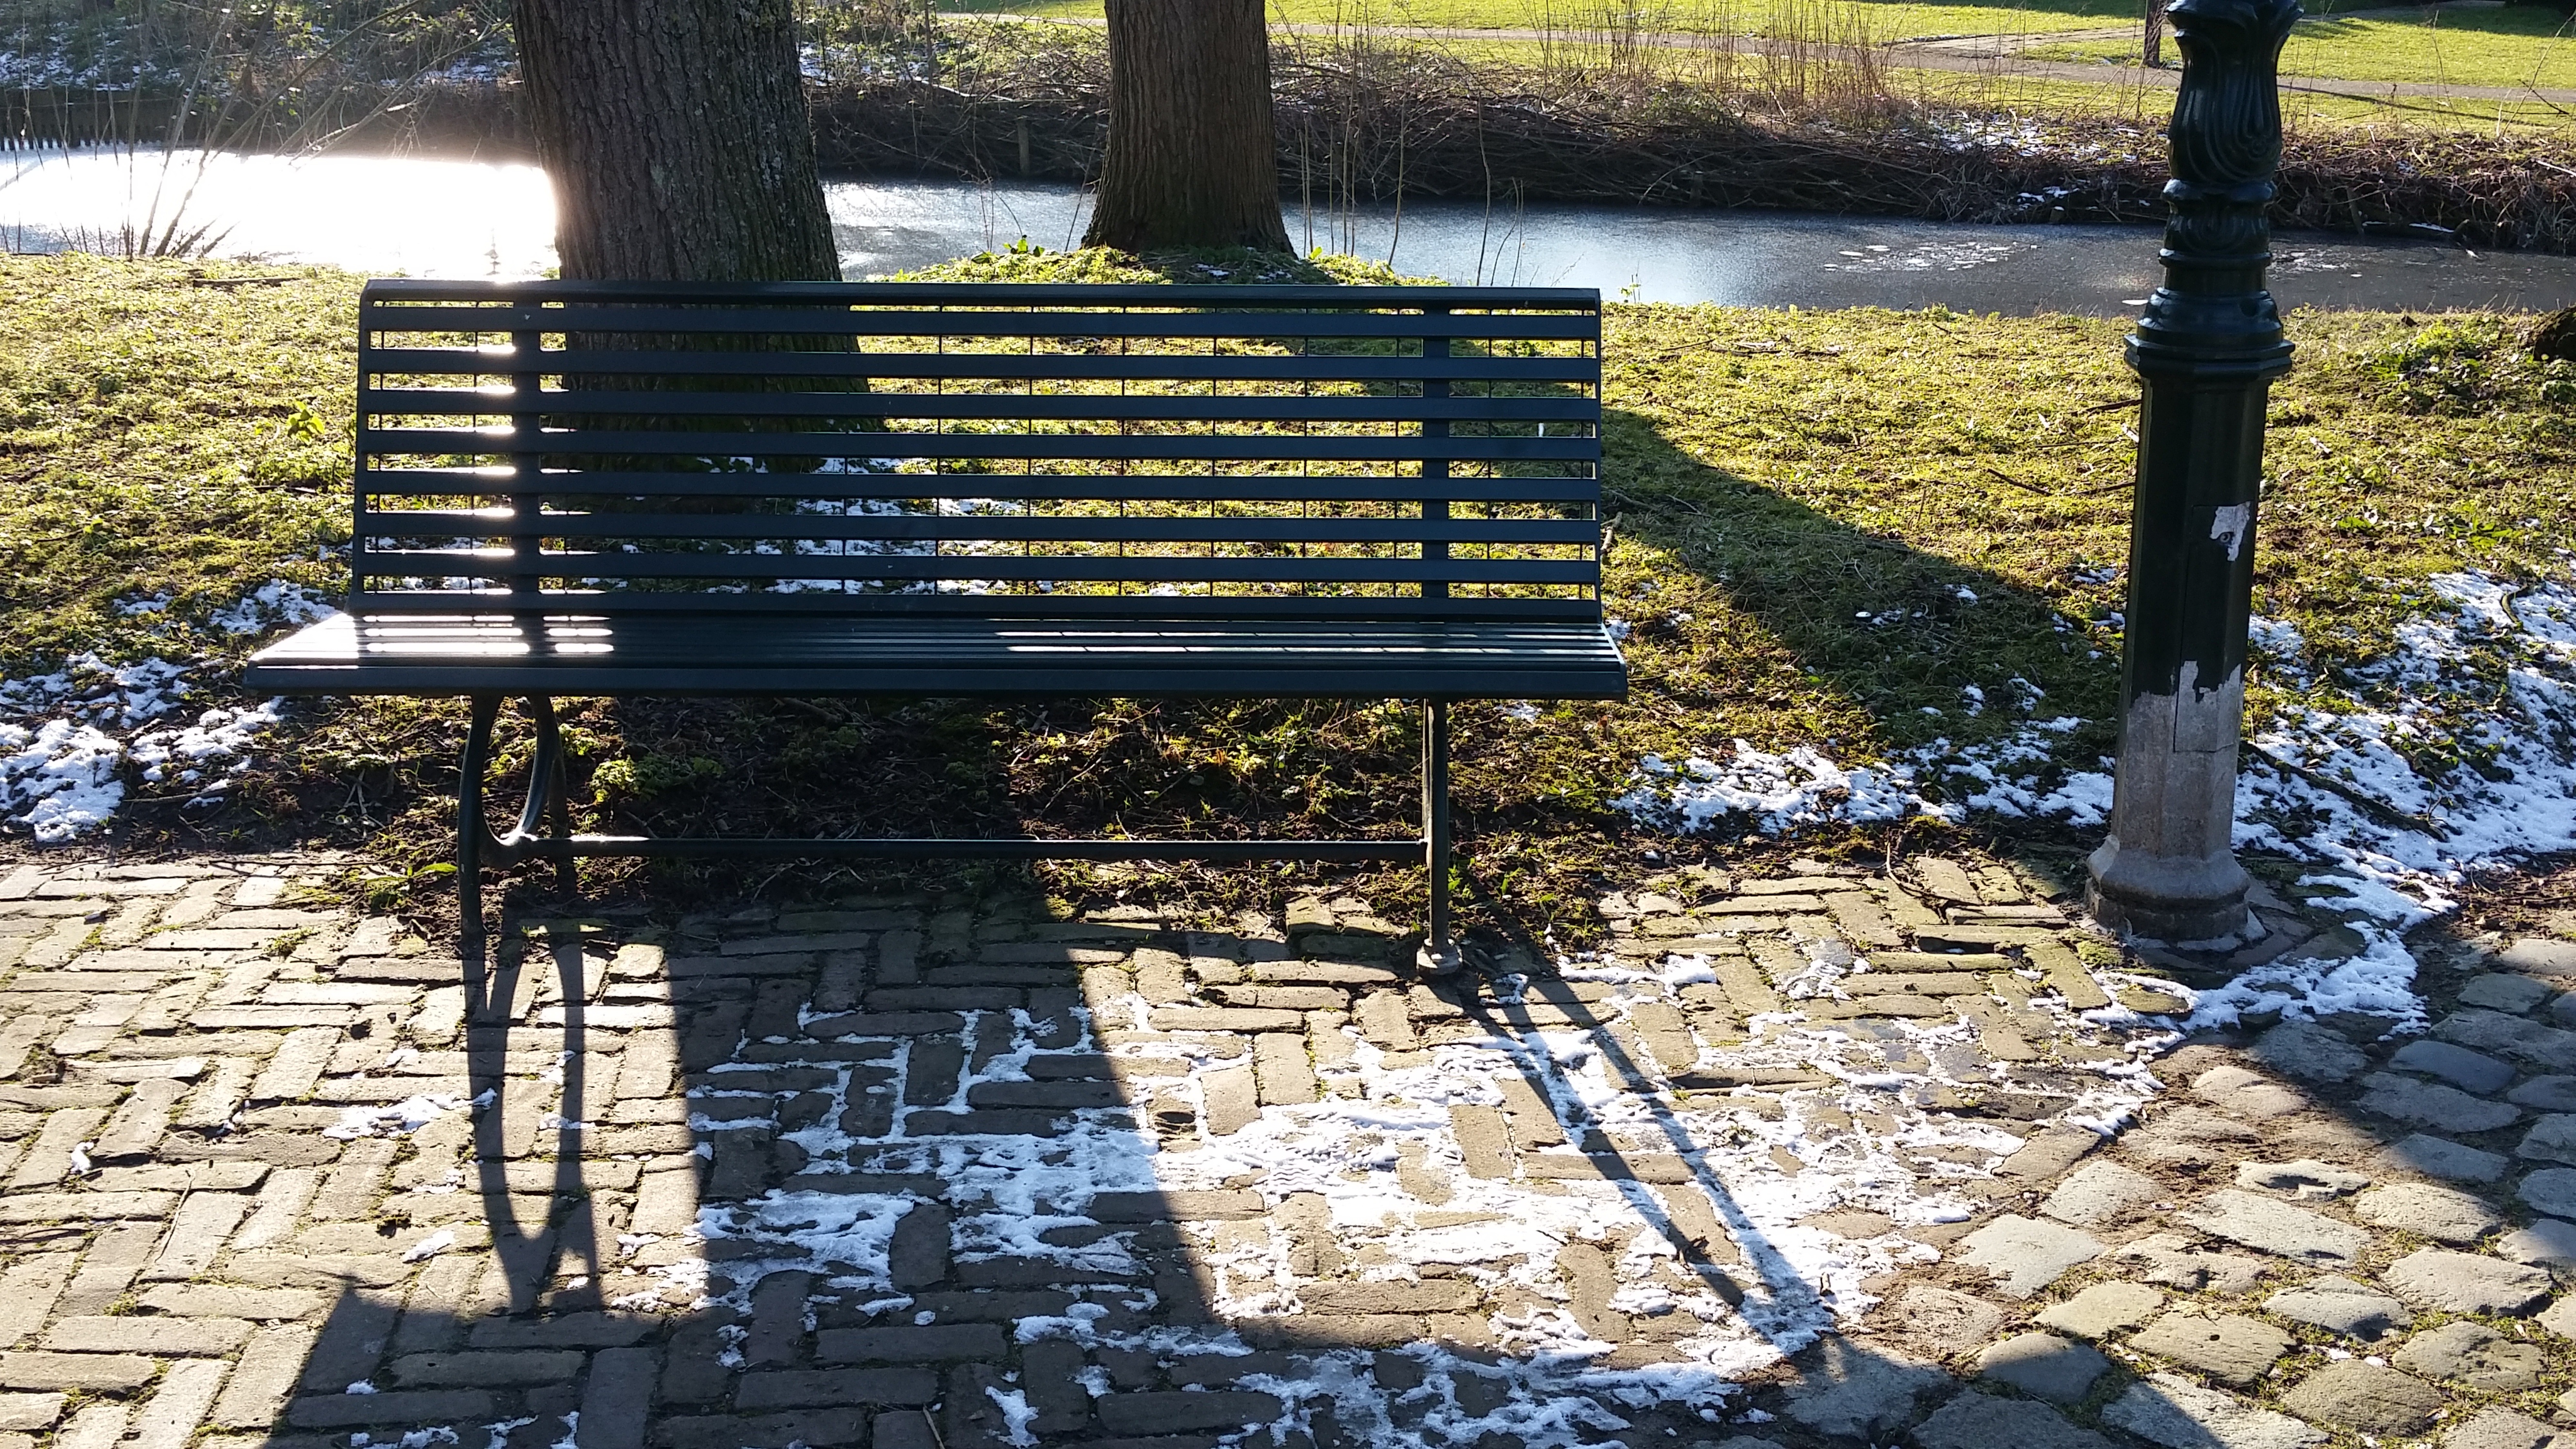
snow, wood, bench, walkway, park, backyard, rest, furniture, garden, bank, yard, capelle aan den ijssel